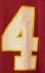
Number: 4